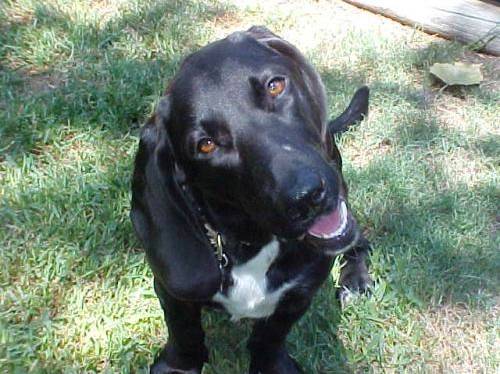
Label: dog